Stagecoach Group

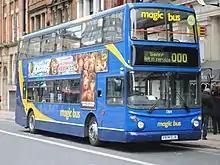
Magic Bus Alexander ALX400 bodied Dennis Trident 2 in Manchester in March 2013

Magic Bus was the first no-frills brand of Stagecoach. It was first used in red lettering on ex London Regional Transport AEC Routemasters, otherwise painted in Stagecoach stripes, in competition in Glasgow. Later, an allover blue with yellow lettering was adopted, on older service buses with simple fares and no travel passes, usually operated on routes with strong competition from other operators, most notably on the Manchester Piccadilly to East Didsbury Wilmslow Road bus corridor route in Manchester, but also in Newcastle upon Tyne and East Scotland (as Magic Mini). In 2008 Stagecoach Merseyside introduced a Magic Bus service competing with themselves and Arriva North West on the busy route 14 corridor, Magic Bus 14C runs every 7/8 minutes between City Centre and Broadway. By 2012, only the Manchester Magic Bus remained, these being upgraded from Volvo Olympians and Dennis Dragons to Alexander ALX400 and East Lancs bodied Dennis Trident 2s.